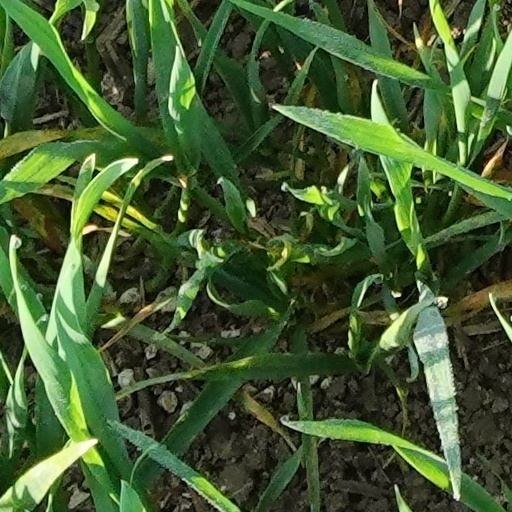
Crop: wheat